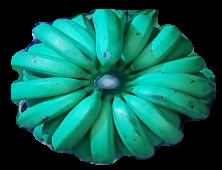
Variety: pachbale
Grade: grade2